Caroline Chisholm

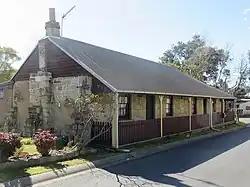
Caroline Chisholm Cottage in East Maitland

Before Chisholm and her husband returned to England in 1846, they toured New South Wales at their own expense, collecting over 600 statements from immigrants who had already settled there. Chisholm believed the only way to encourage emigration from England to Australia was for prospective emigrants to read letters from pioneers already living in the colony. In England, the couple published some of those statements in a pamphlet titled "Comfort for the Poor – Meat Three Times a Day". The writer Charles Dickens used some of the statements in his new magazine "Household Words". Chisholm's daughter, Caroline Agnes, was born in 1848, during the couple's time in London.